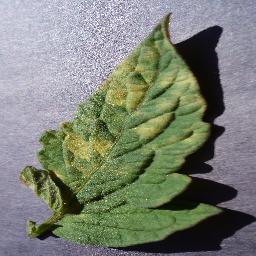
Label: Tomato___Leaf_Mold